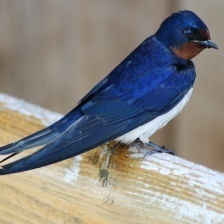
Species: BARN SWALLOW
Scientific name: HIRUNDO RUSTICA